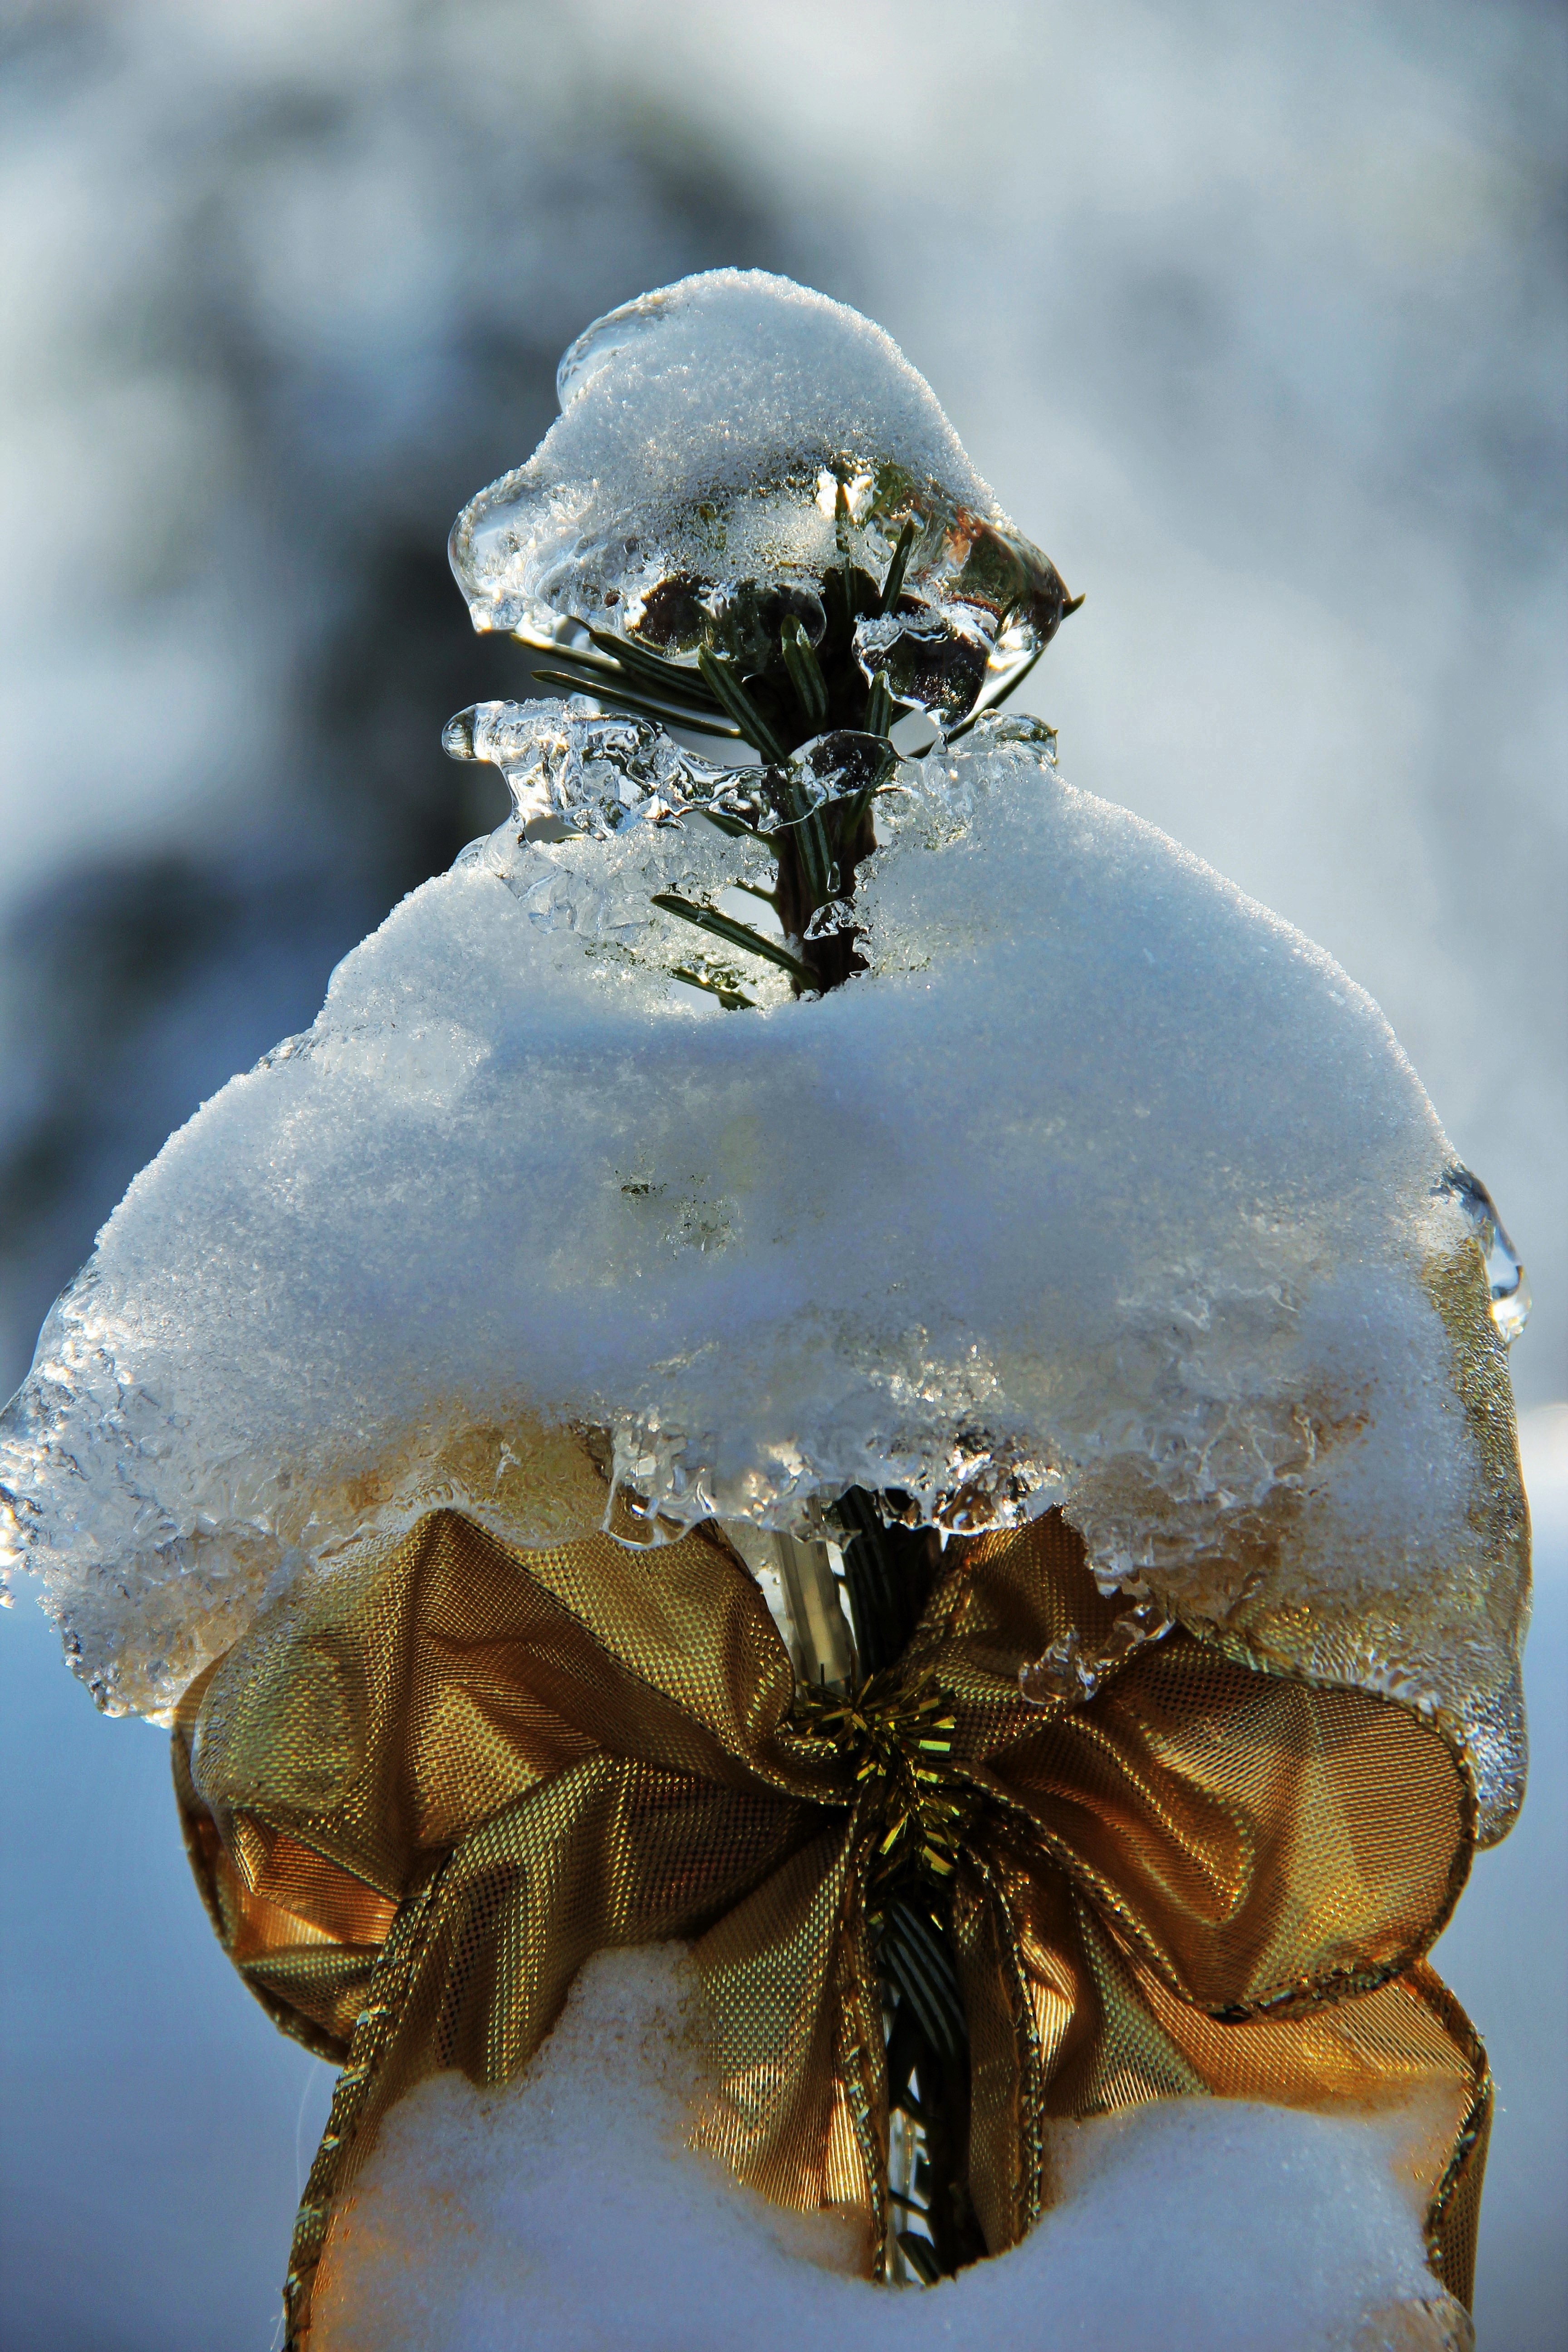
snow, cold, winter, white, leaf, flower, statue, snowy, christmas, season, close up, advent, sculpture, winter dream, wintry, atmospheric, white christmas, macro photography, eiskristalle, tree topper, ice and snow, ice snow, weihachten in snow